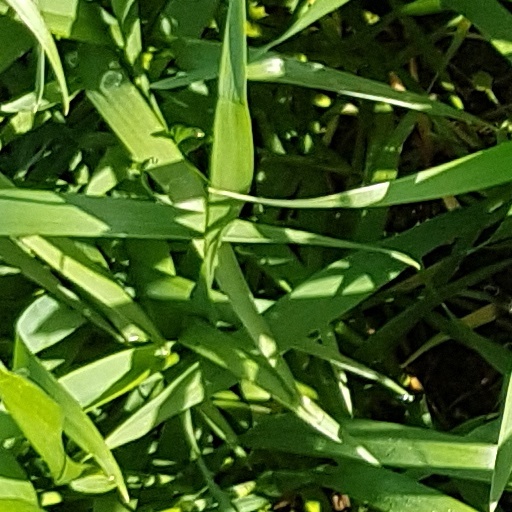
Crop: wheat